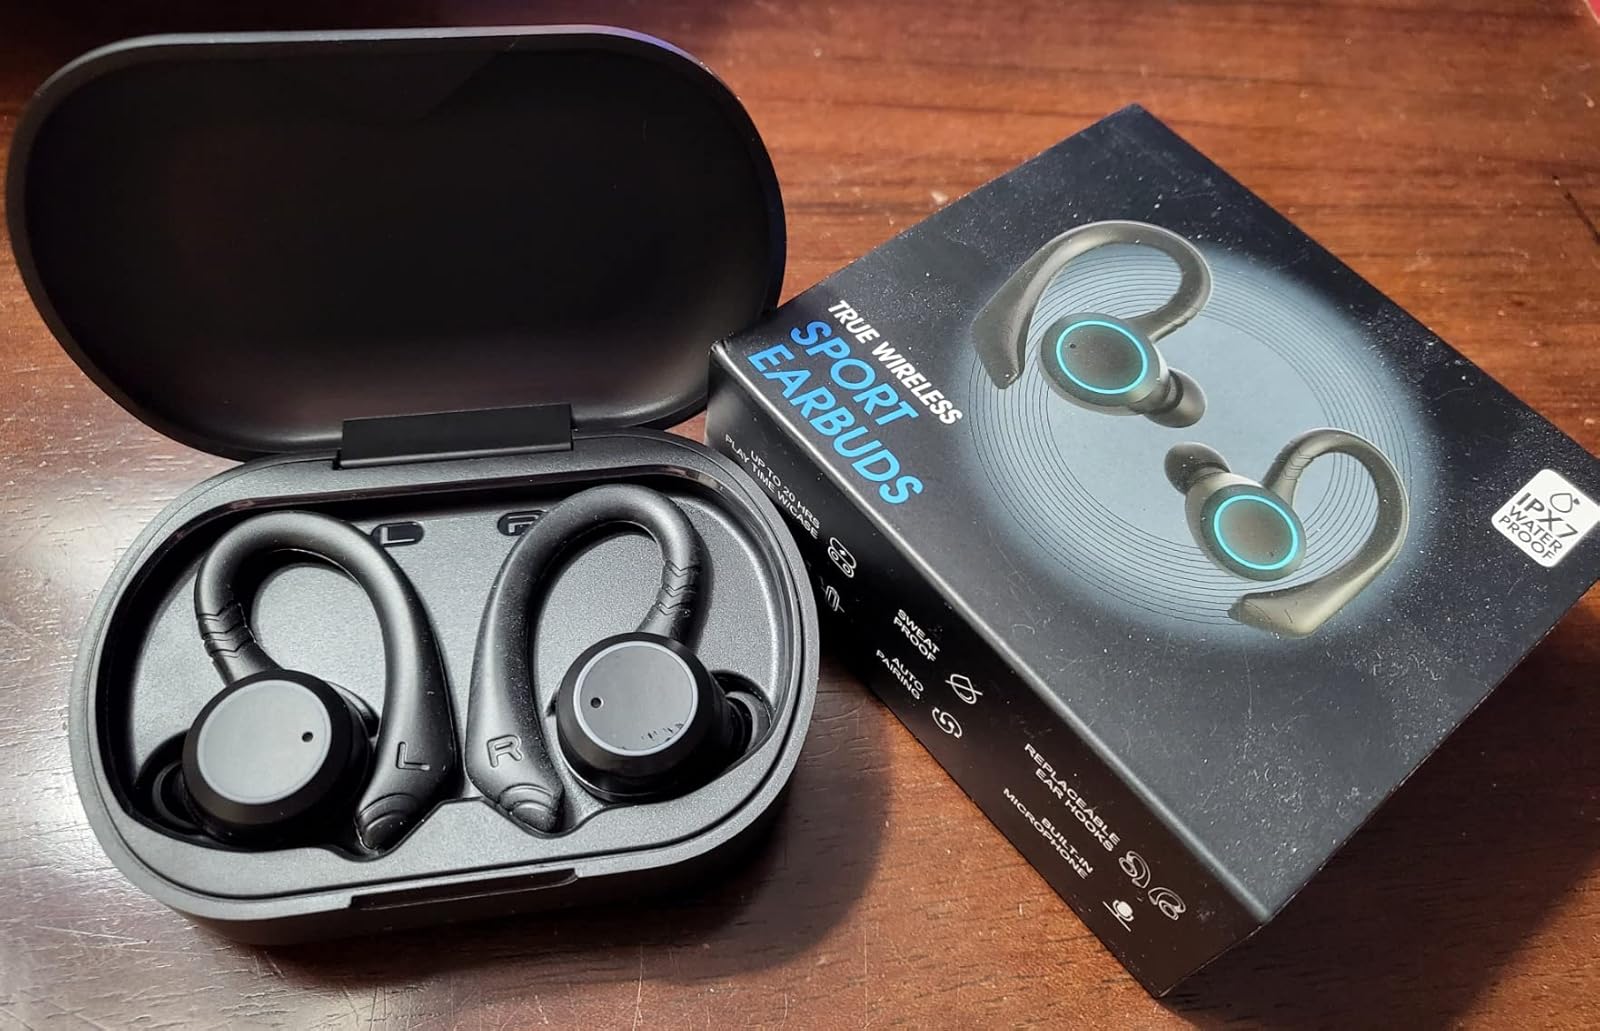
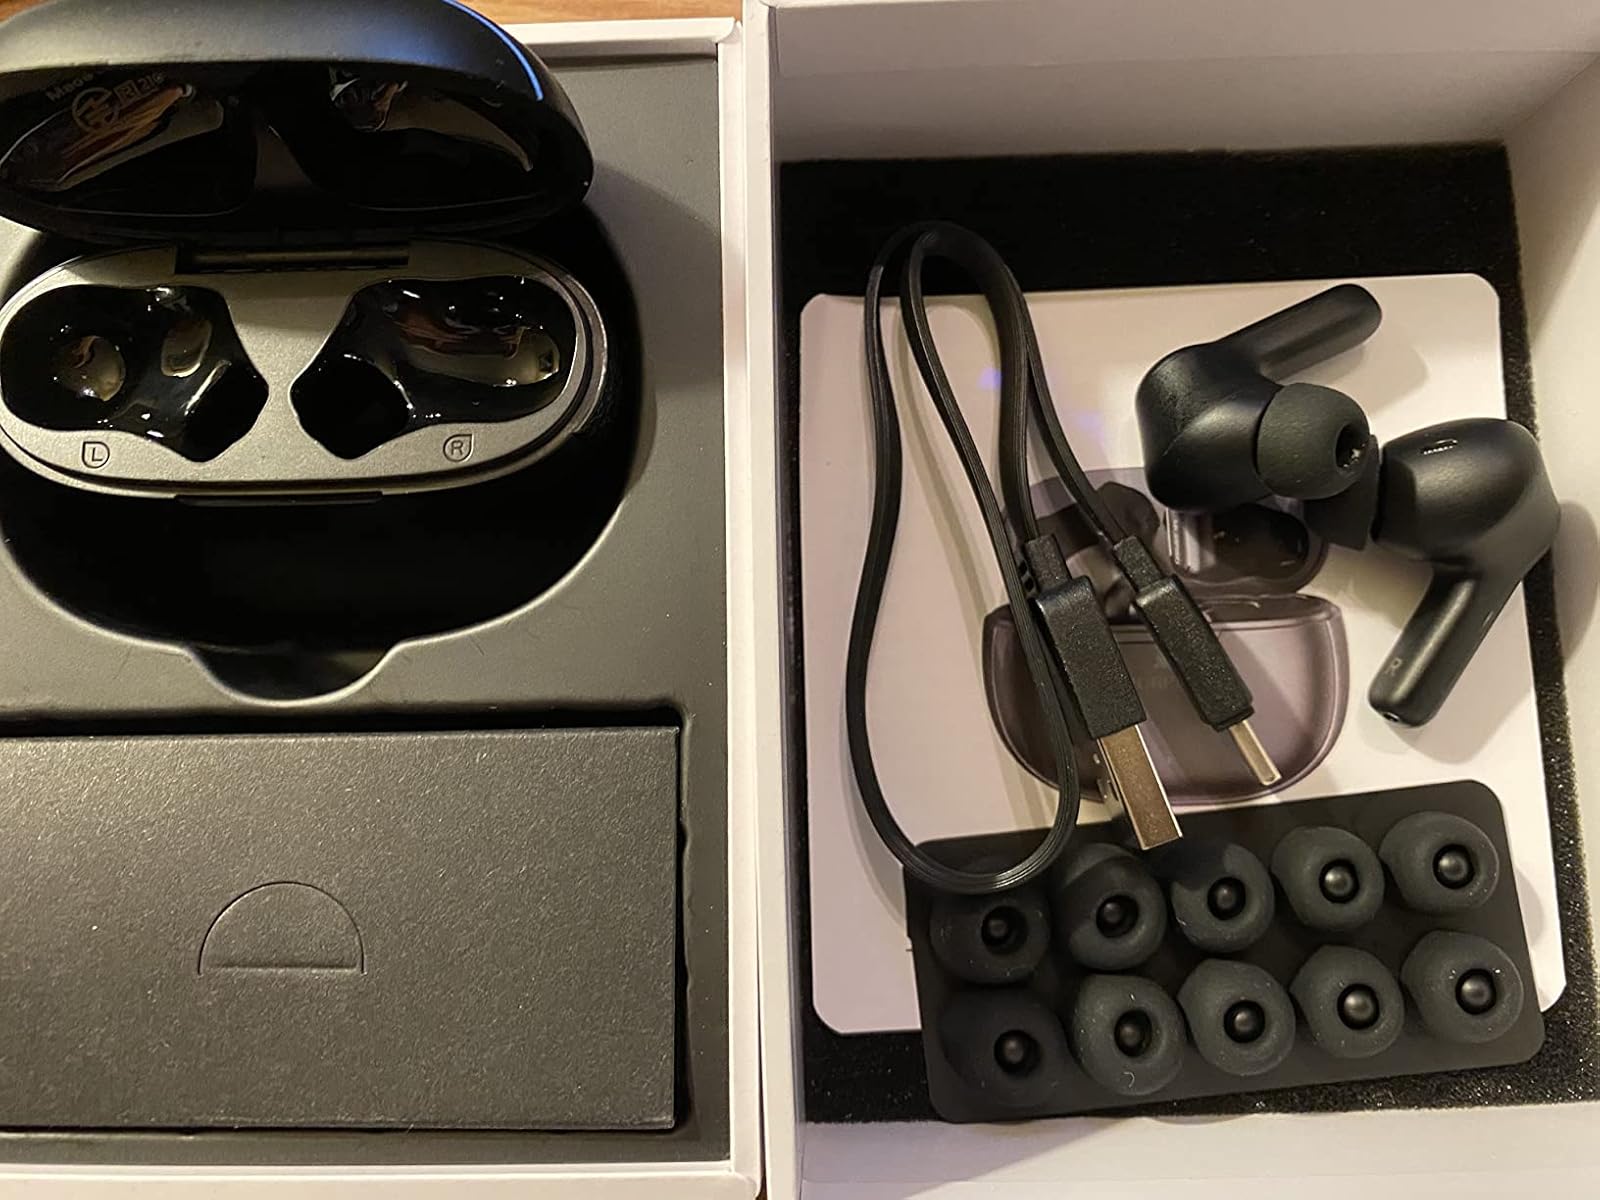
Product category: earbuds
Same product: no